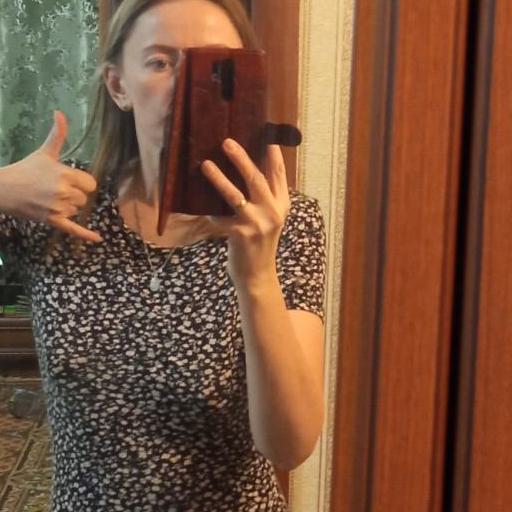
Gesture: no_gesture